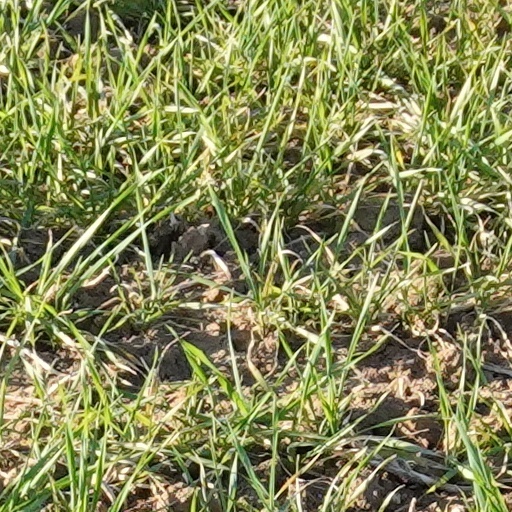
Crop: wheat